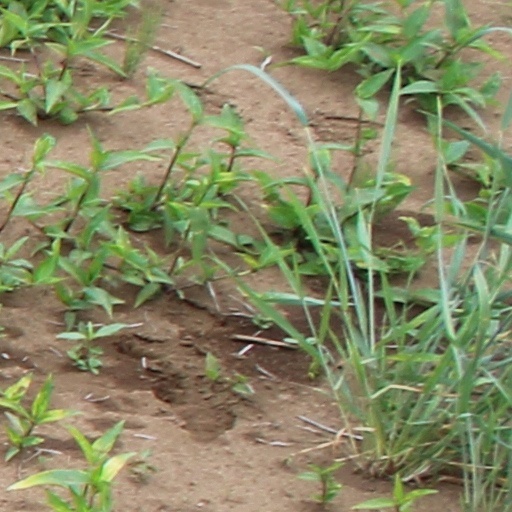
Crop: wheat